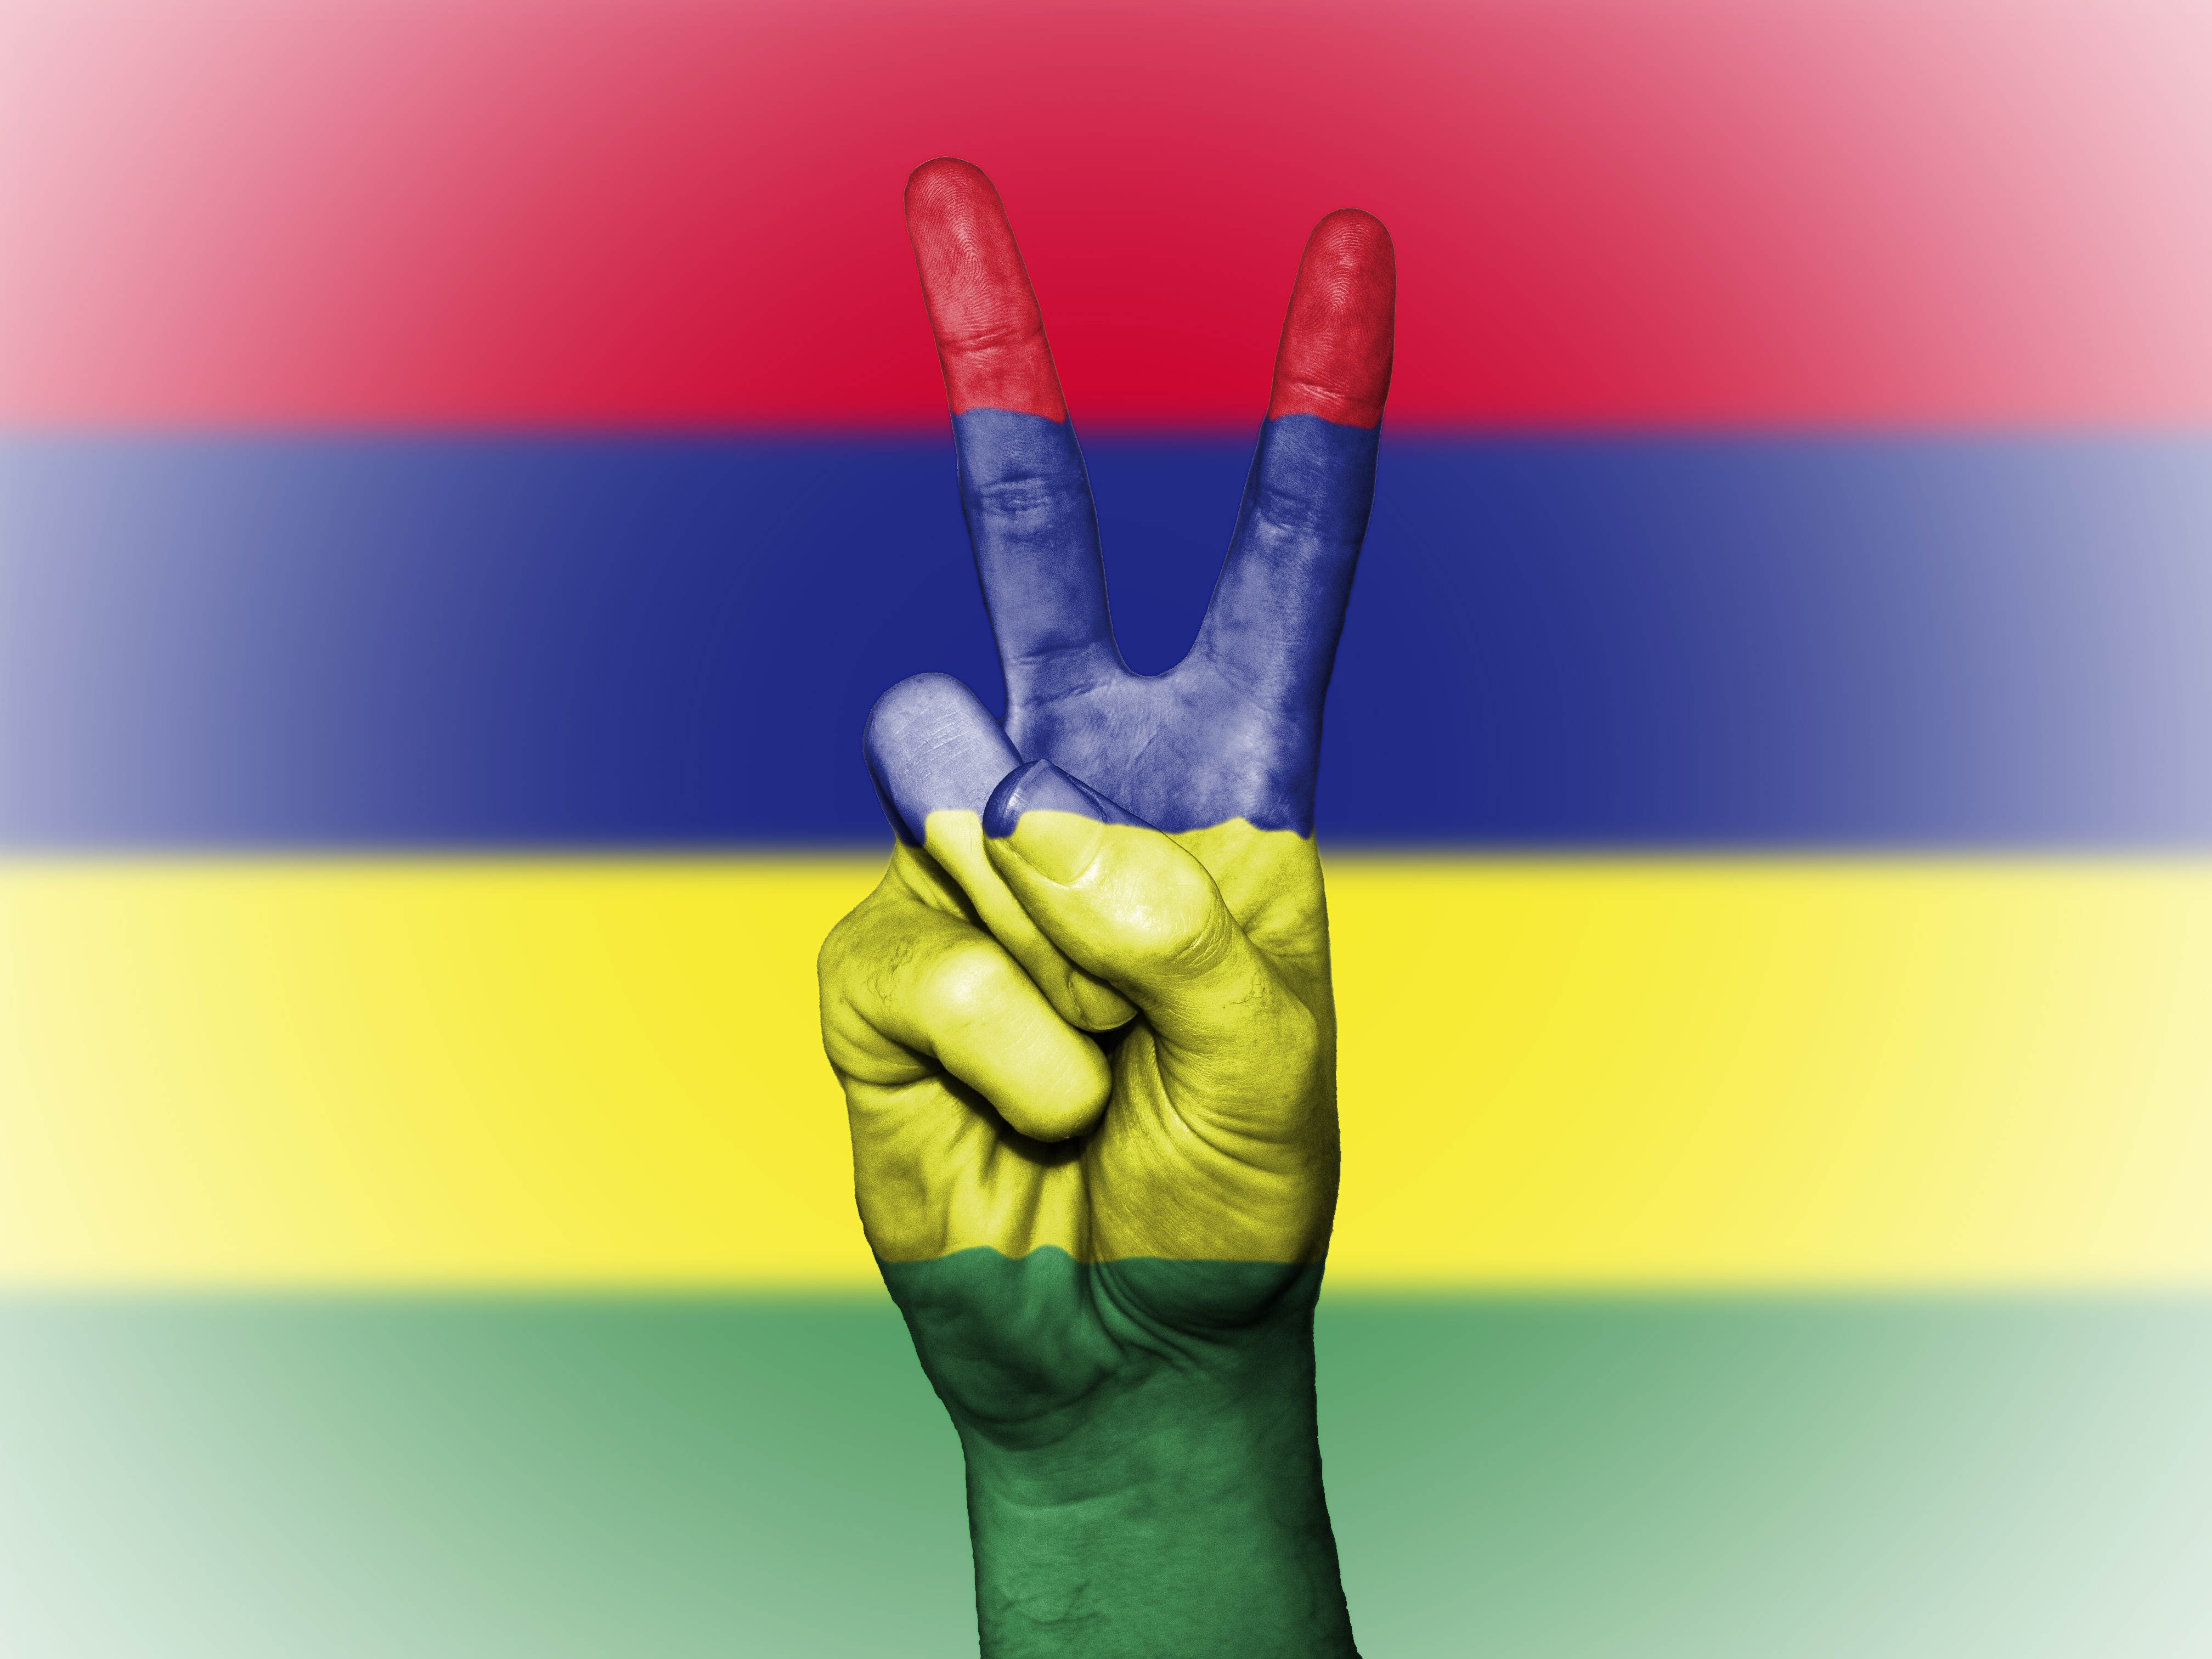
writing, hand, country, travel, finger, symbol, banner, flag, peace, yellow, tourism, arm, close up, brand, national, colors, background, state, icon, nation, thumb, ensign, mauritius, sense